Legio XXX Ulpia Victrix

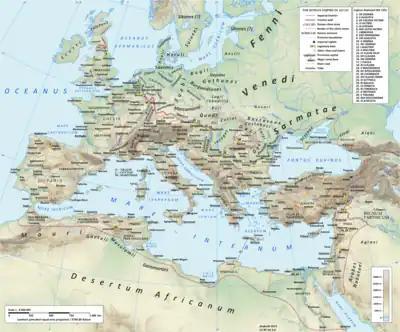
Map of the Roman empire in AD 125, under emperor Hadrian, showing the Legio XXX Ulpia Victrix, stationed on the river Rhine at Castra Vetera (Xanten, Germany), in Germania Inferior province, from AD 122 until the 5th century

Legio XXX Ulpia Victrix ("Trajan's Victorious Thirtieth Legion") was a legion of the Imperial Roman army. Their emblems were the gods Neptune and Jupiter and the Capricorn. "Ulpia" is Trajan's own "gens", while the cognomen ""Victrix"" means "victorious," and it was awarded after their valiant behaviour in the Dacian Wars. The legion was active until the disbandment of the Rhine frontier in the beginning of the 5th century.